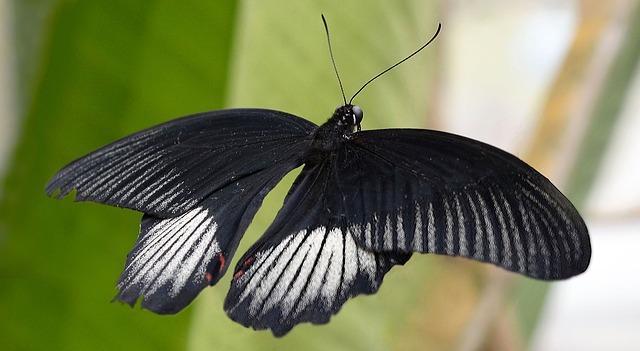
butterfly